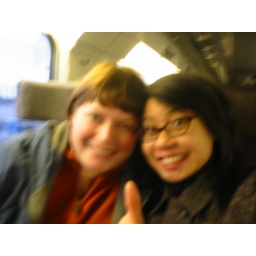
I actually ended up being in the same train car as Amy!